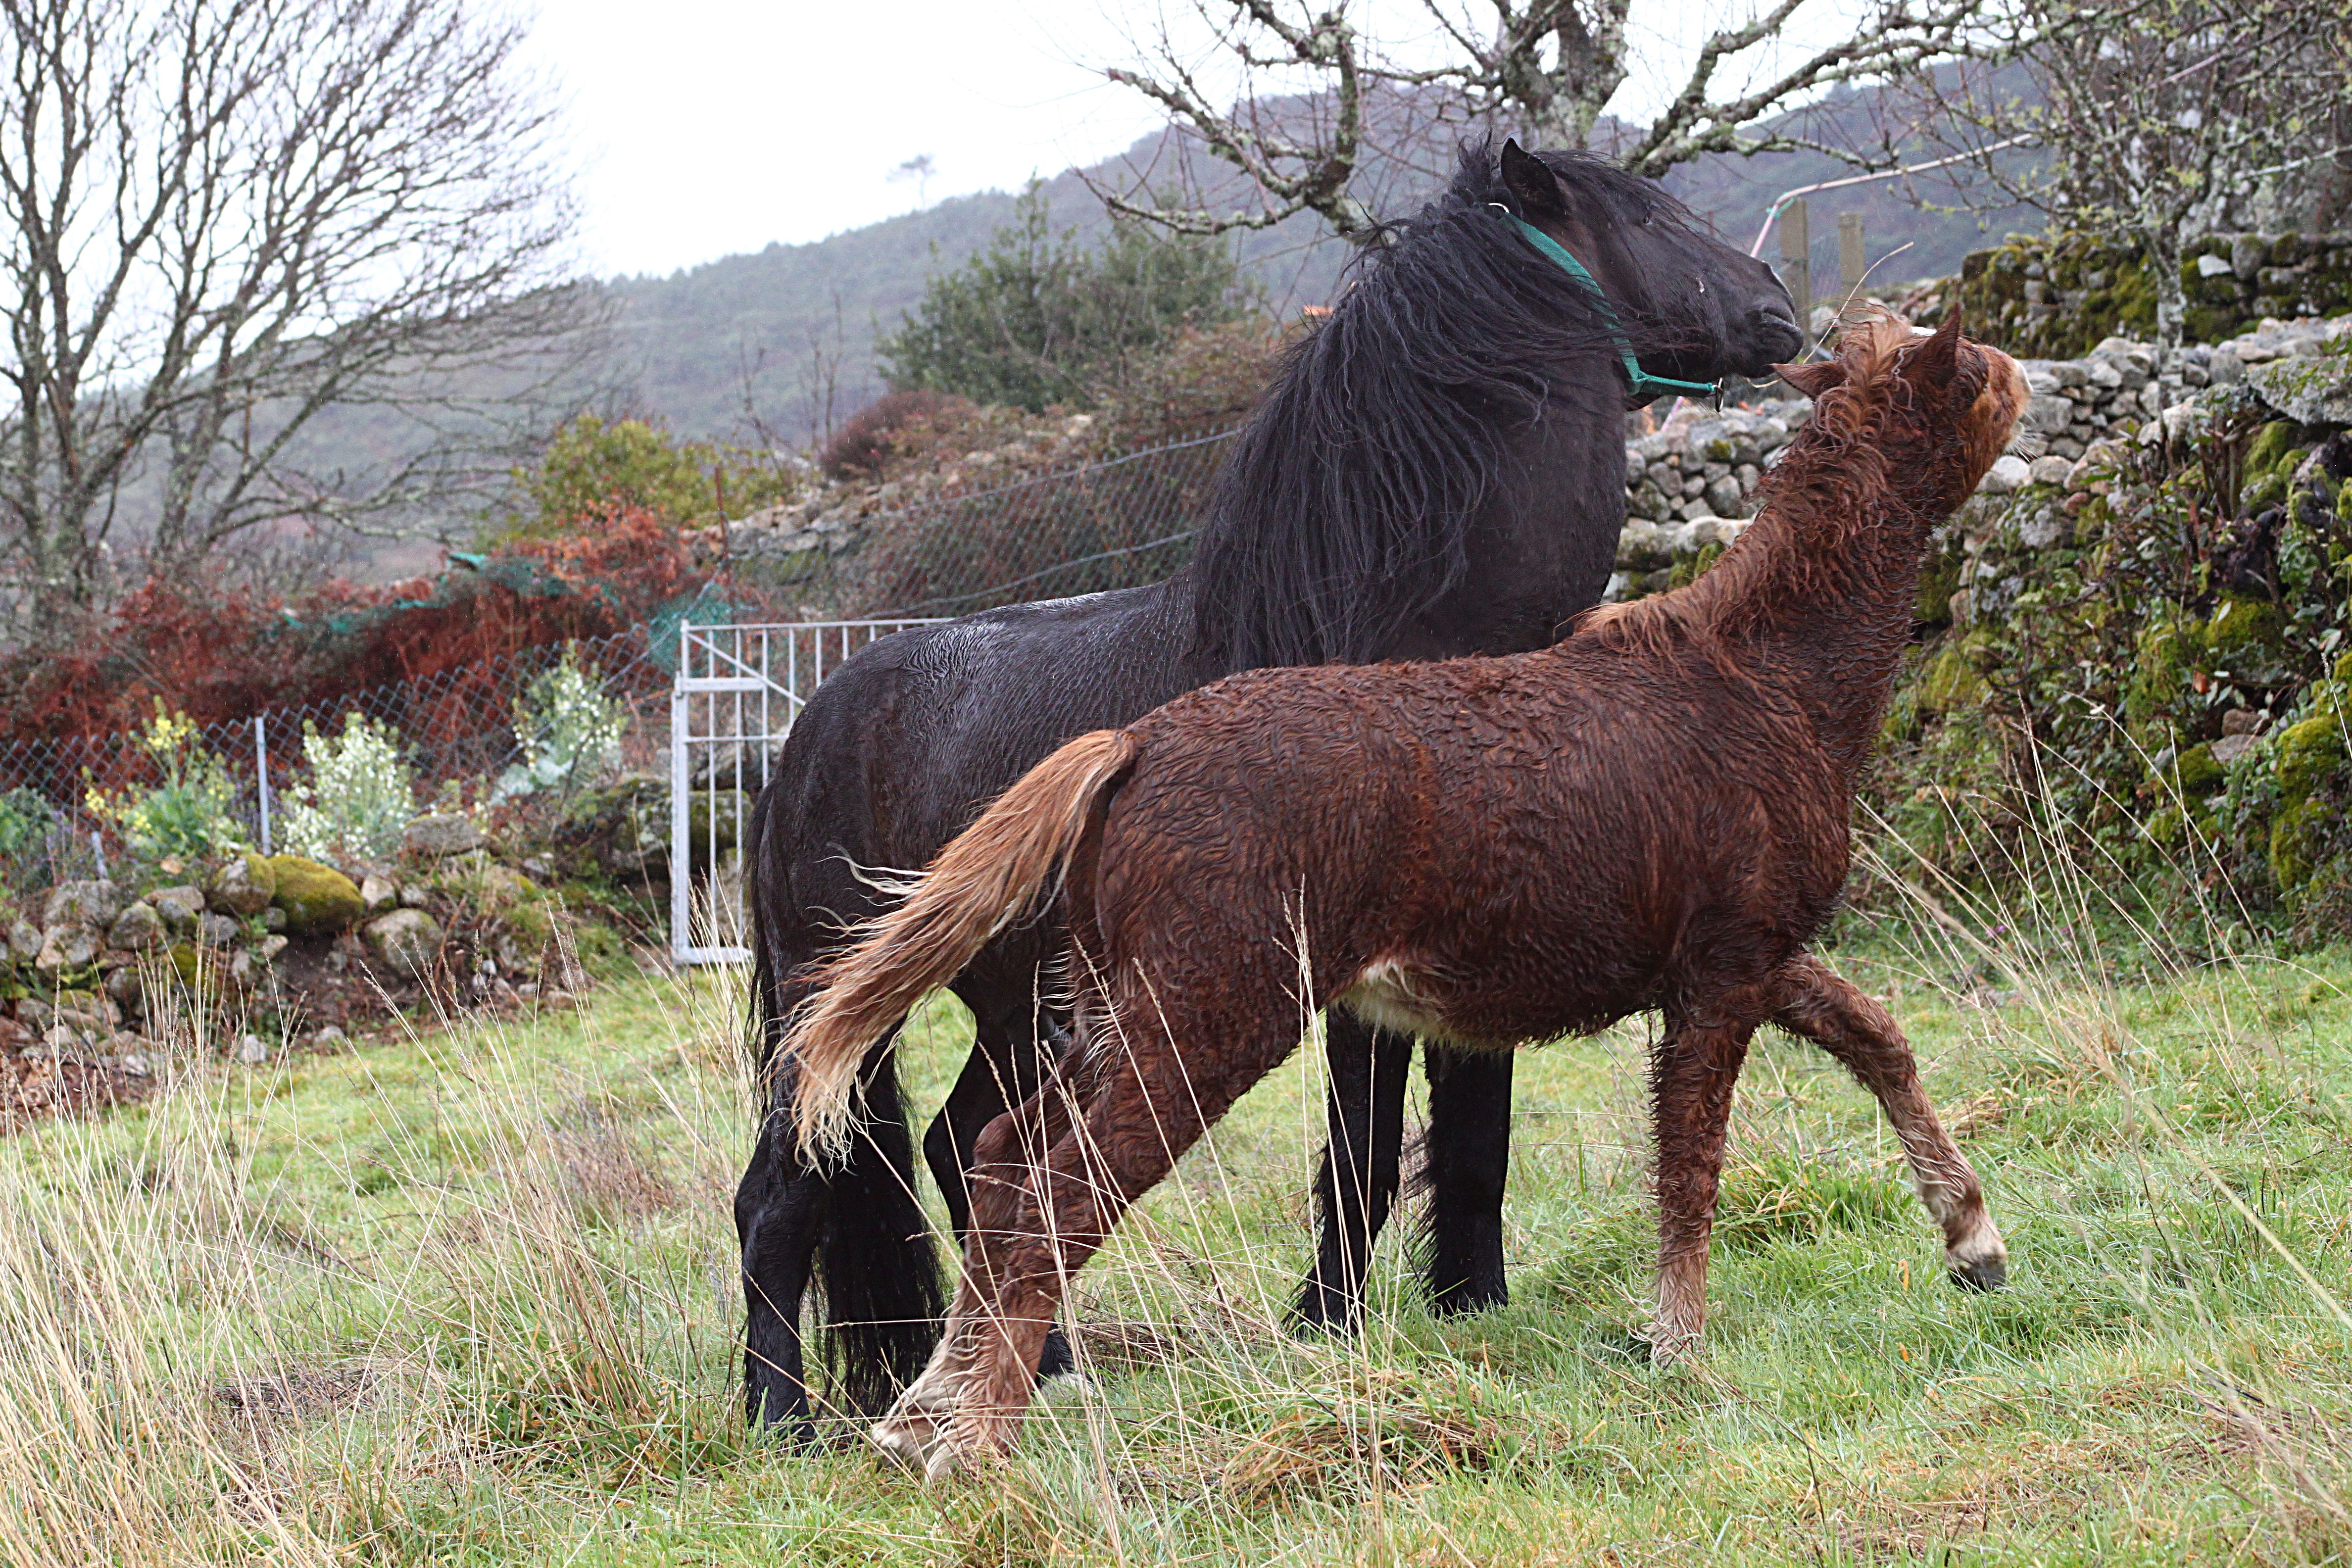
grazing, horse, mammal, stallion, fauna, animals, vertebrate, mare, caballos, ggl1, animales, canoneos500d, pack animal, horse like mammal, mustang horse